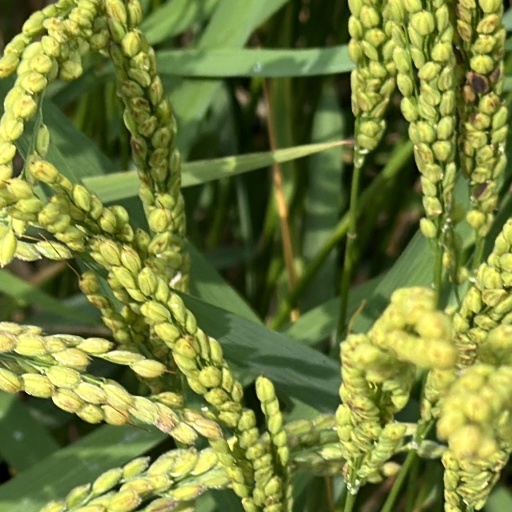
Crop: rice